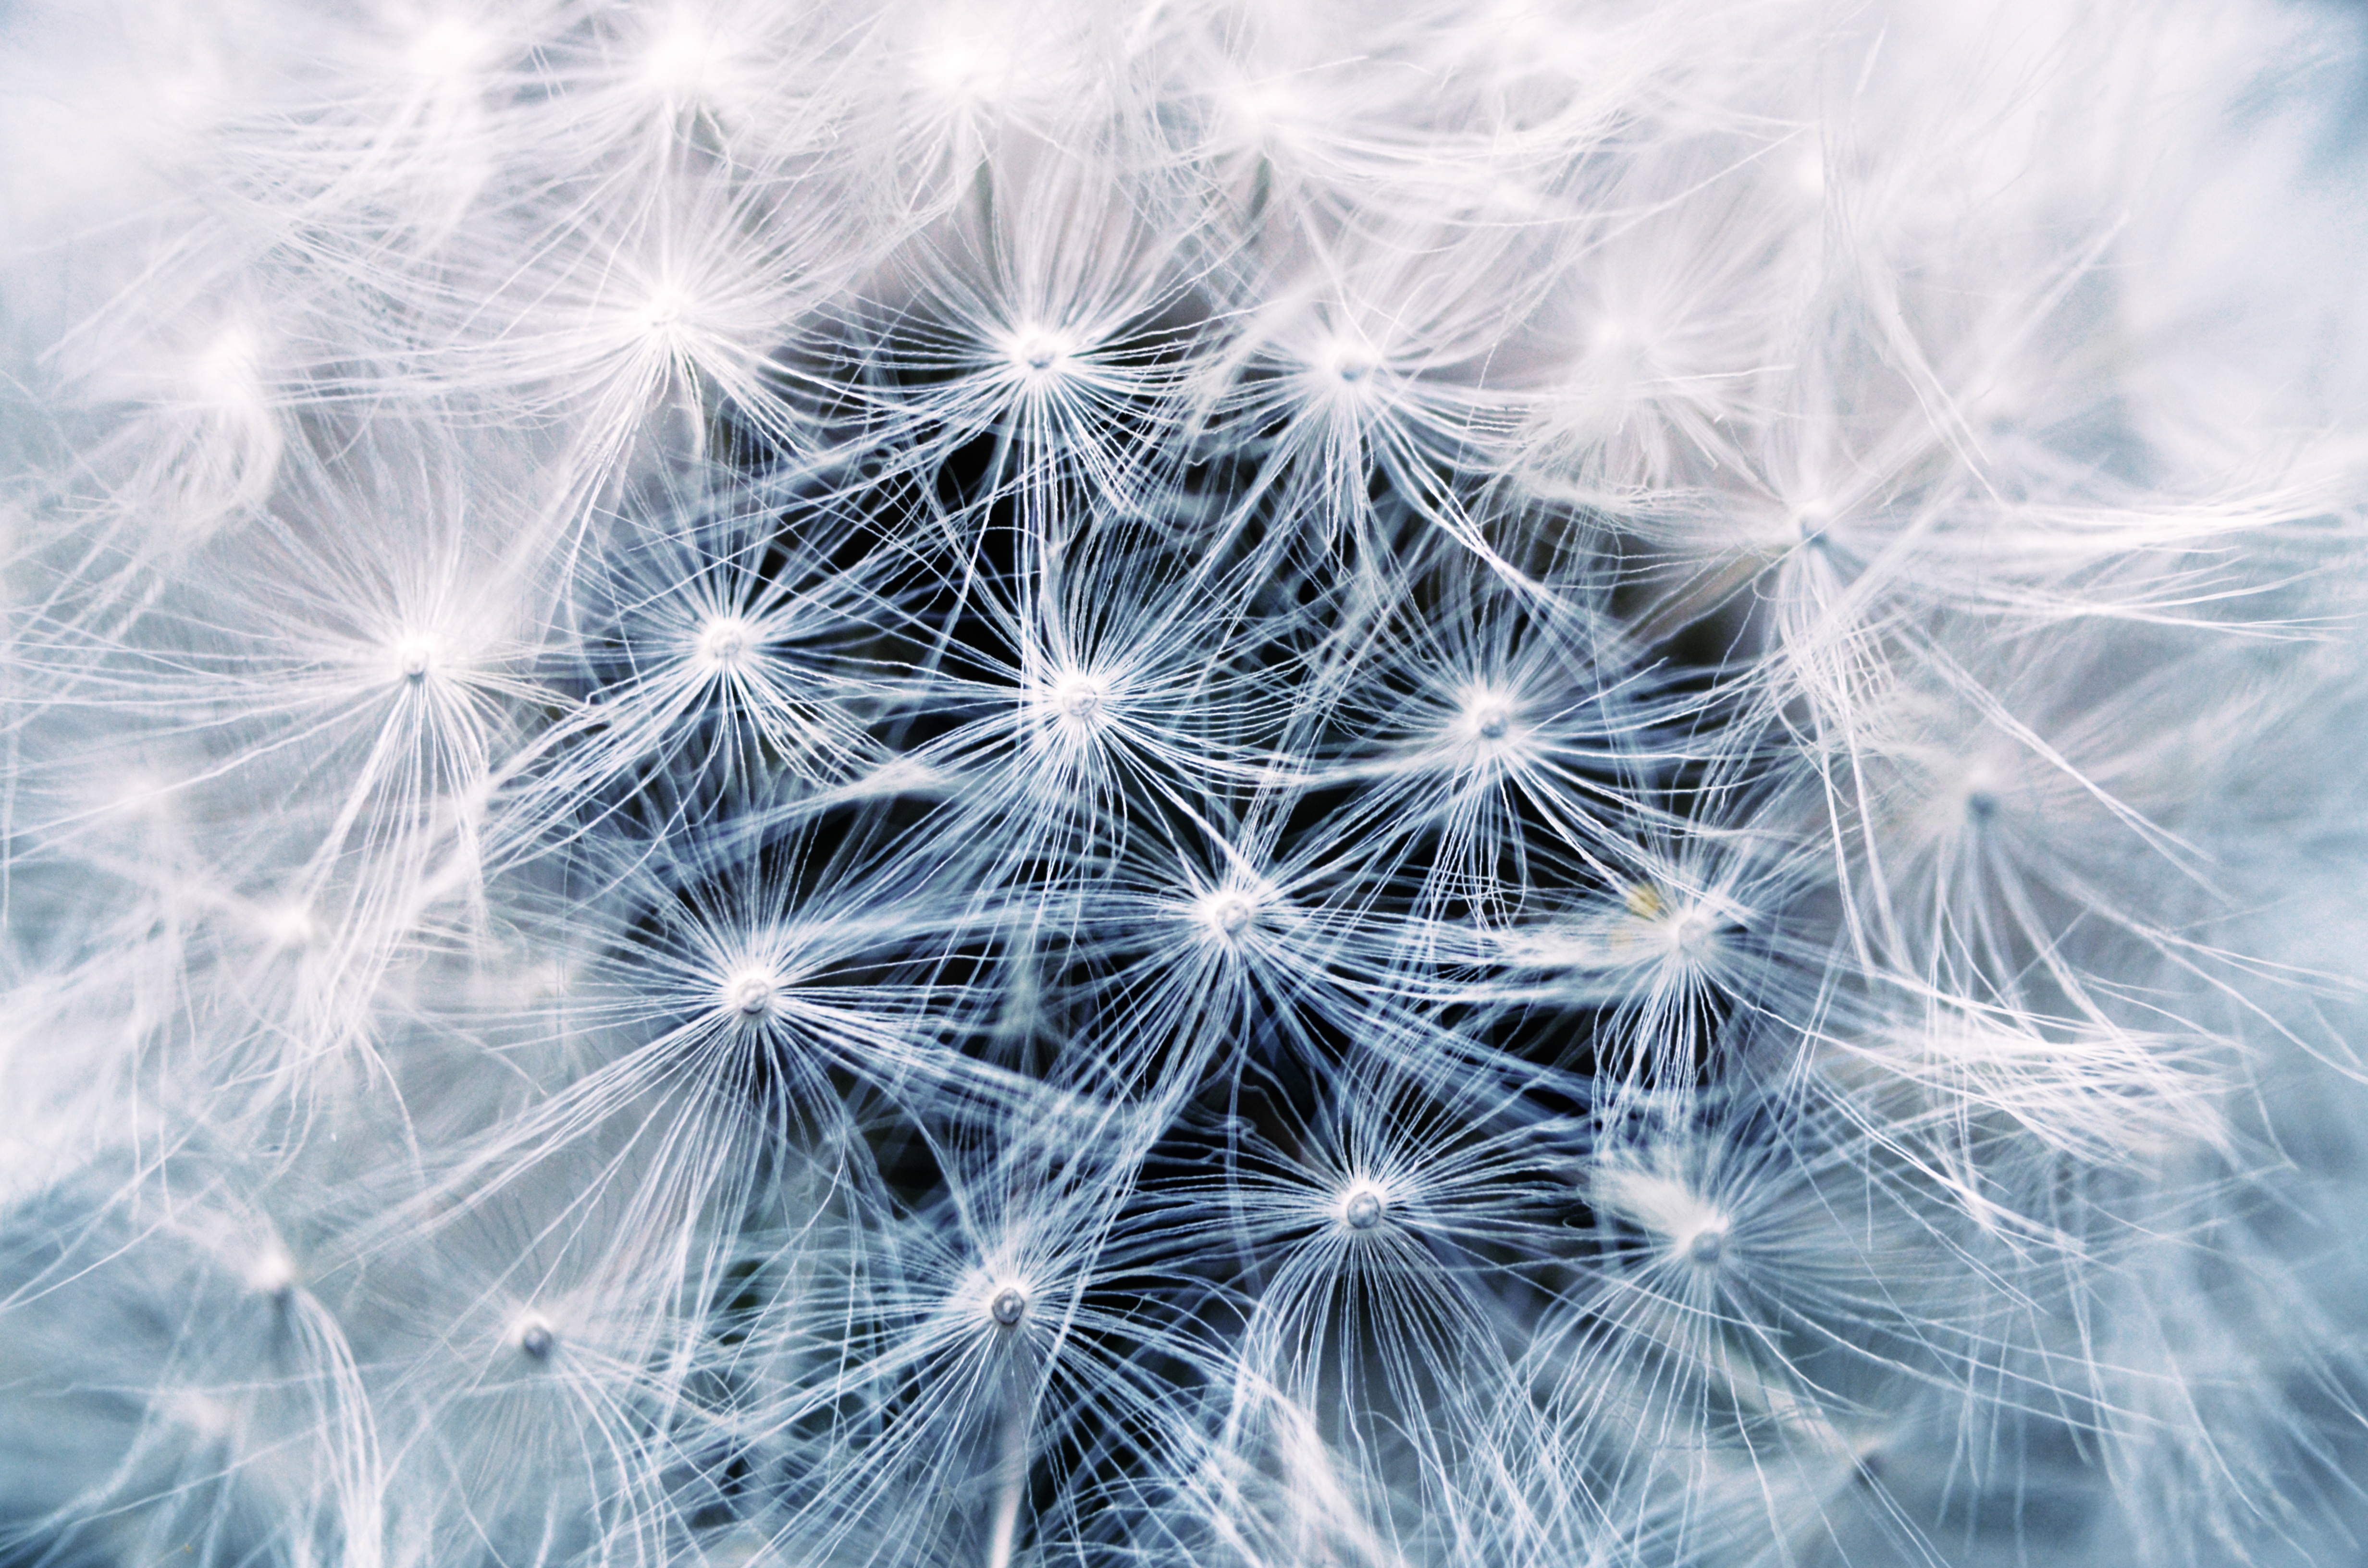
nature, plant, sky, photography, dandelion, flower, frost, close, close up, pointed flower, seeds, macro photography, flowering plant, daisy family, land plant